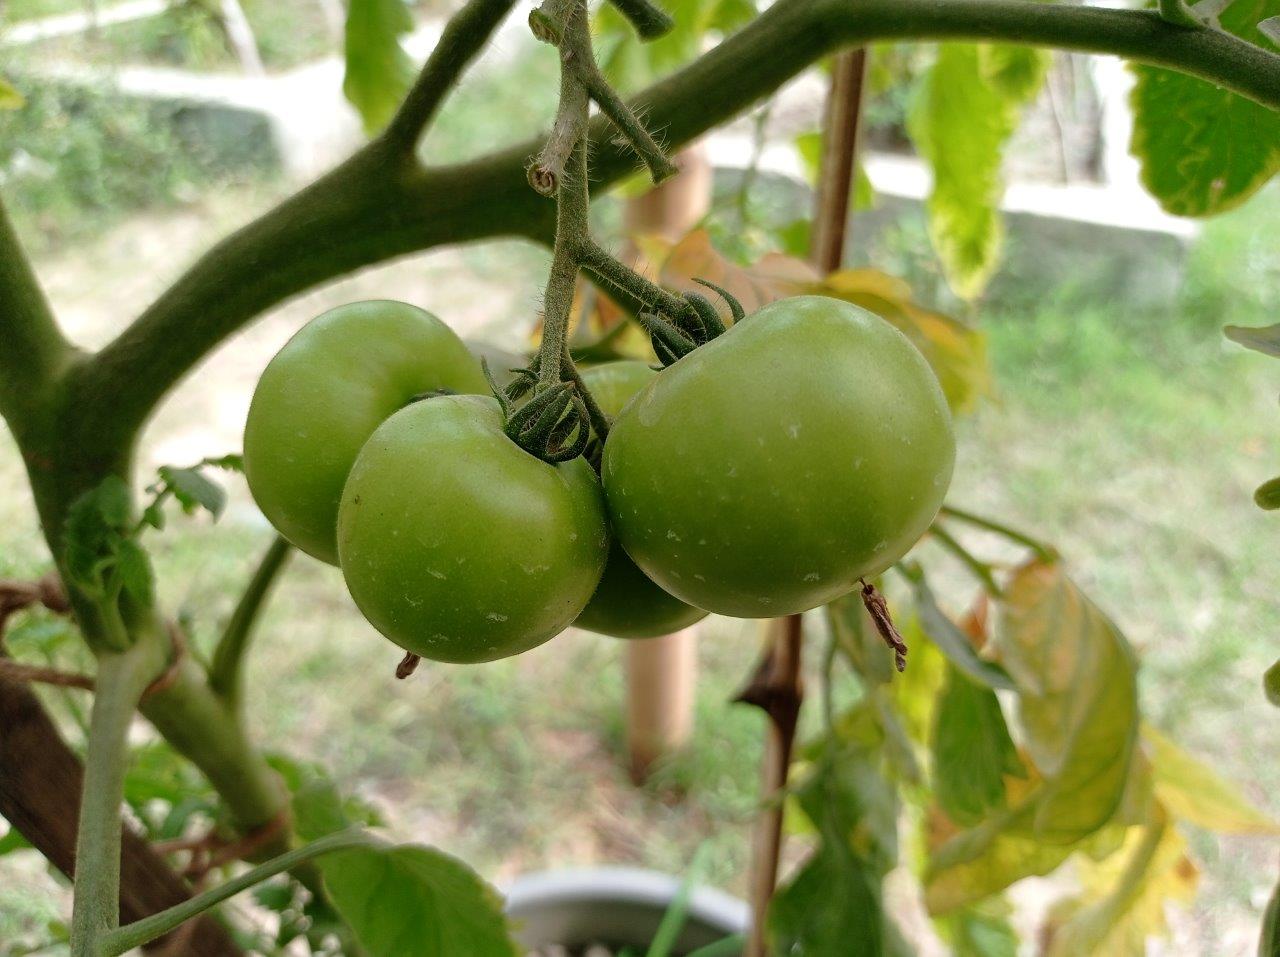
Maturity: Immature